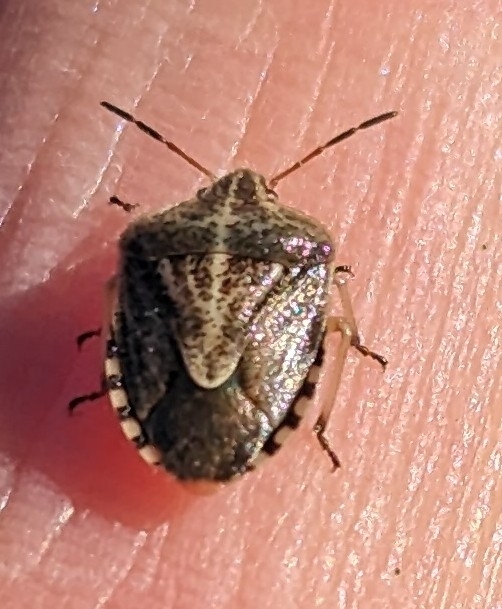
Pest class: stink_bug